Vila Real de Santo António railway station

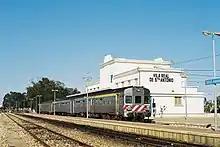
Train arriving at the "Vila Real de Santo António" railway station

By January 2011, this station had three tracks, two 437 meters long and the third 407 meters long; only the first two lines had platforms, both 133 meters long, the first 35 centimeters high and the second 40 centimeters high — values later changed to the current ones.